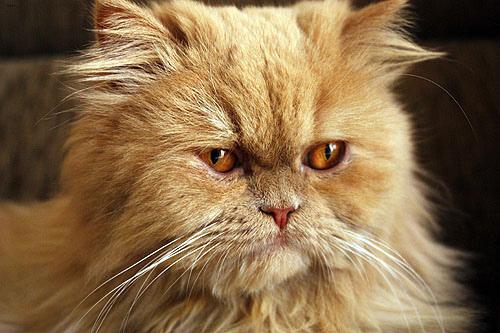
Breed: Persian